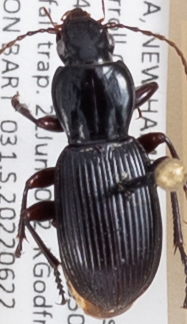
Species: Pterostichus tristis
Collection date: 2022-06-22
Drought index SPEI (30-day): -1.058
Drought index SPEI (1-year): -0.362
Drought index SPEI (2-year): -1.13